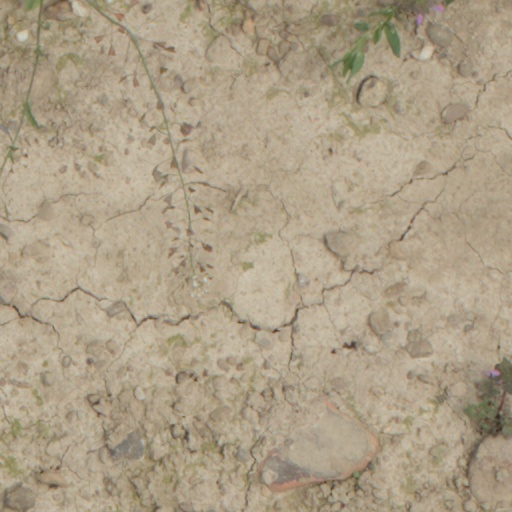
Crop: wheat